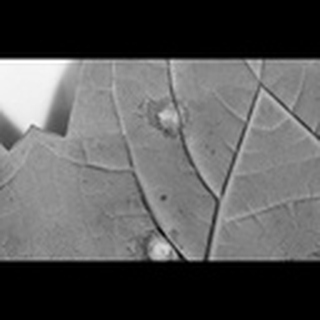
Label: cotton_target_spot